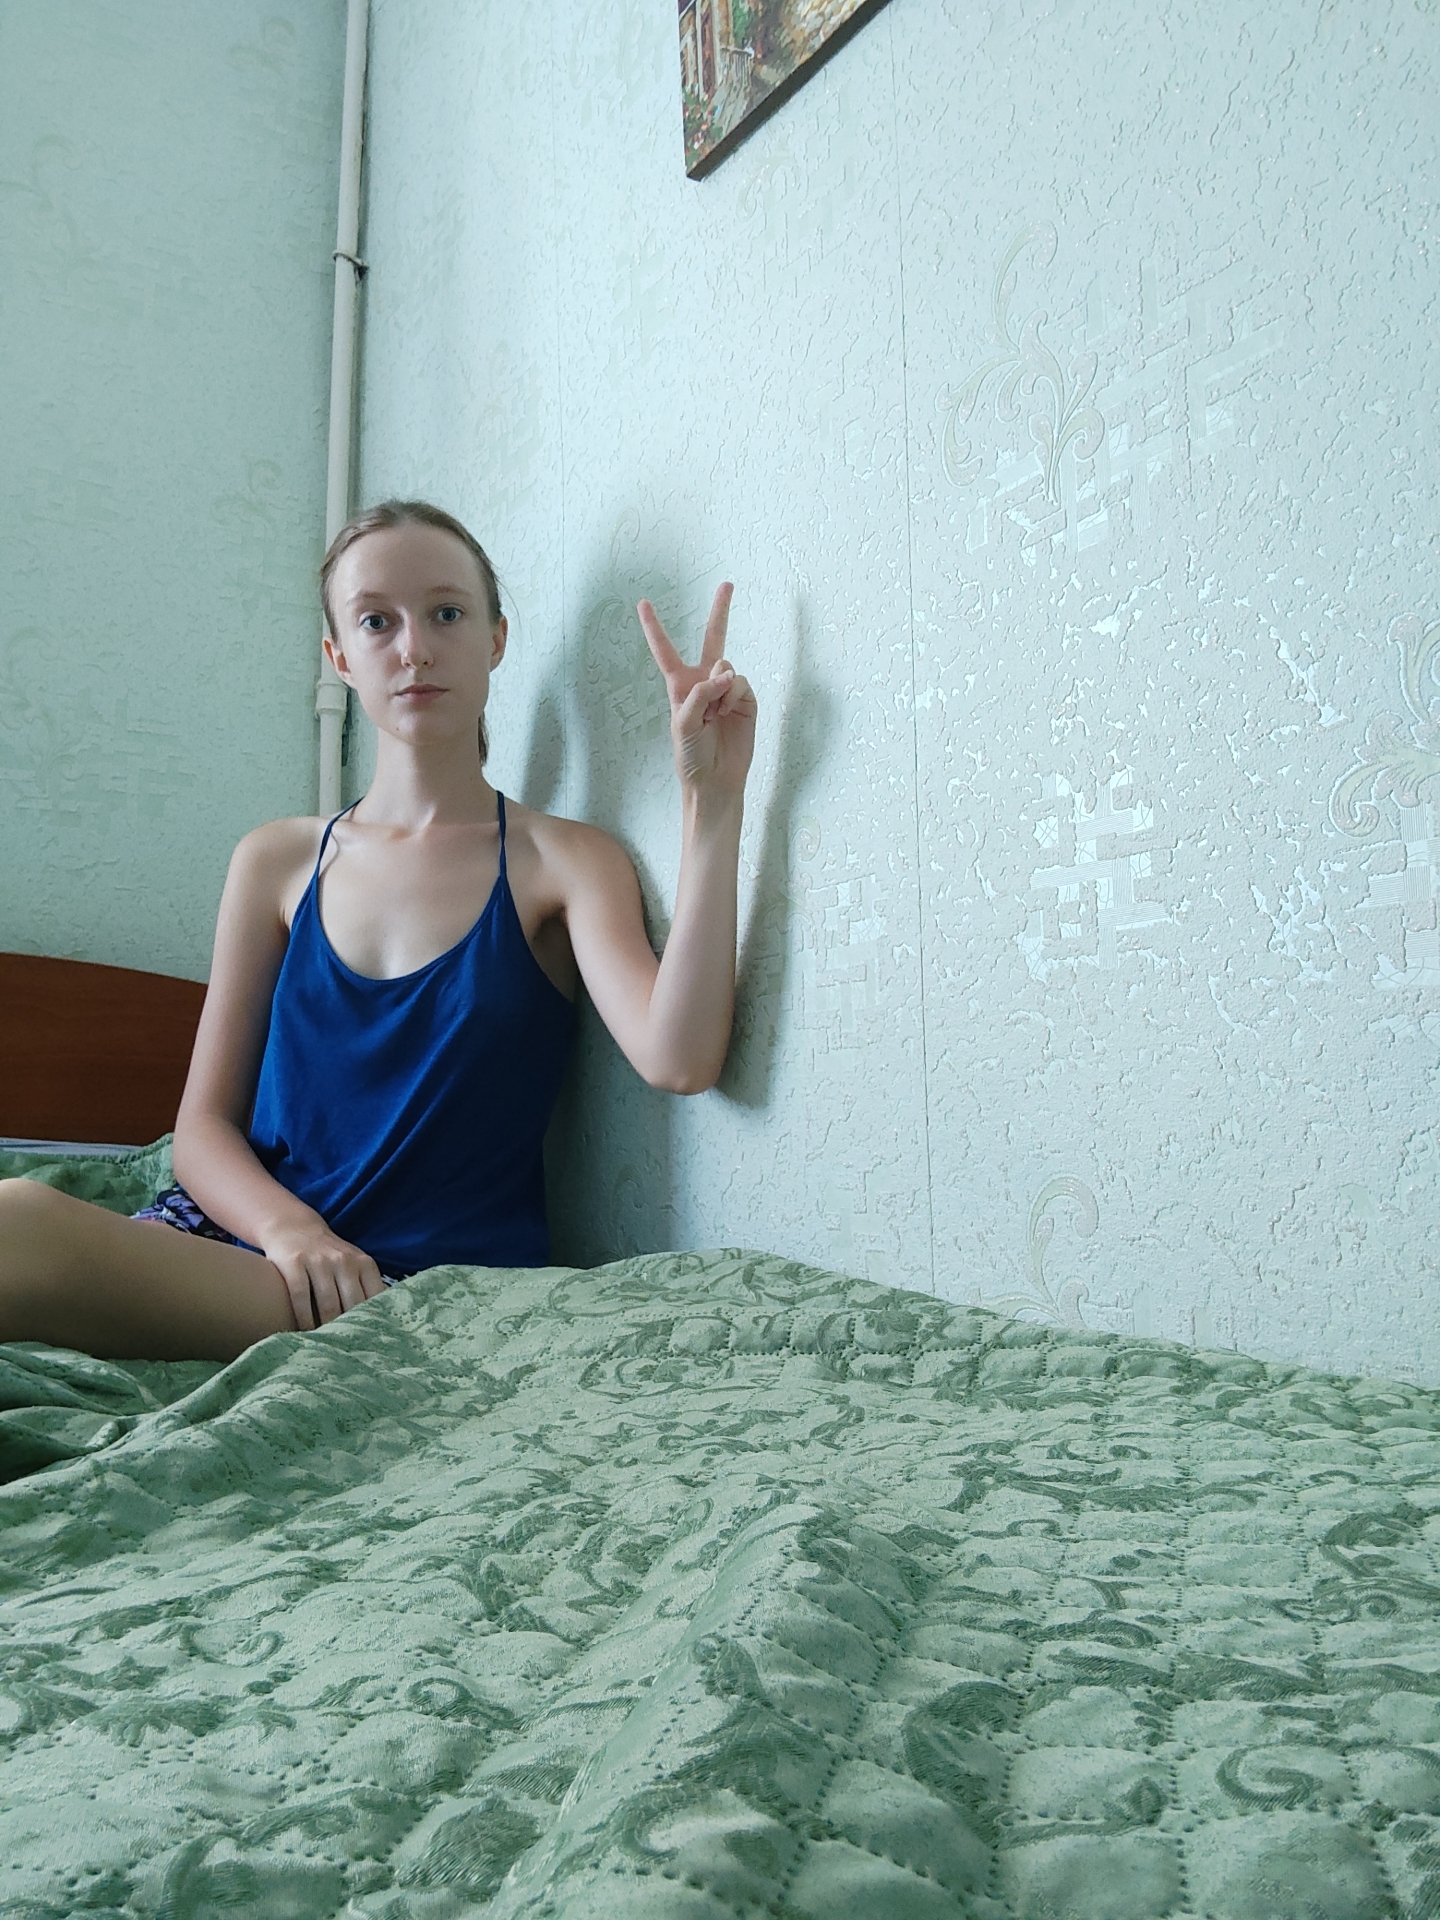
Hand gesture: peace